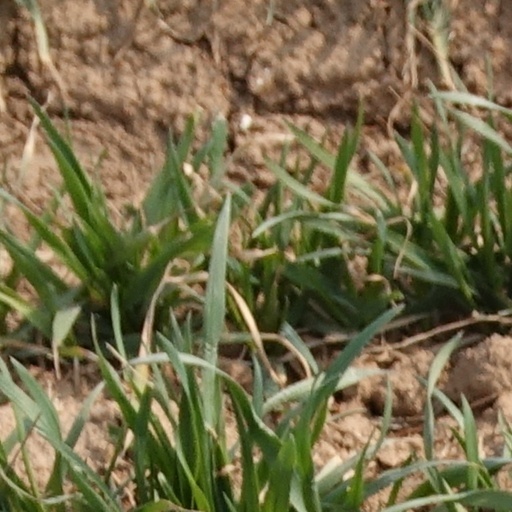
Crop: wheat